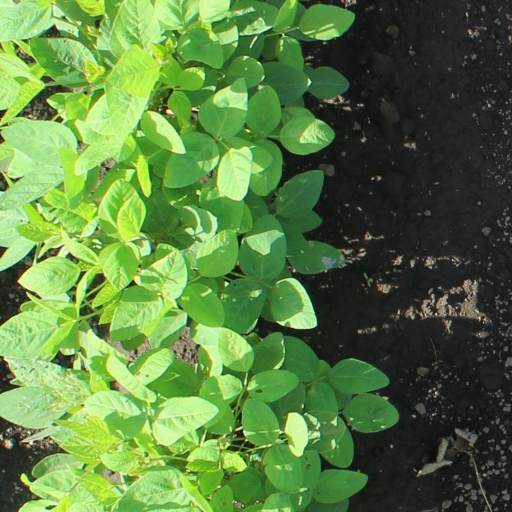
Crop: soybean